Pan-Celticism

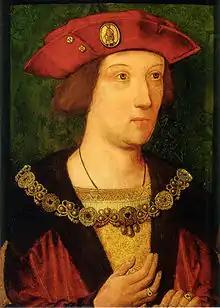
Arthur, Prince of Wales. The Tudors played up their Celtic background, while accelerating Anglicisation.

The dawning of early modern Europe affected the Celtic peoples in ways which saw what small amount of independence they had left firmly subordinated to the emerging British Empire and in the case of the Duchy of Brittany, the Kingdom of France. Although both the Kings of England (the Tudors) and the Kings of Scotland (the Stewarts) of the day claimed Celtic ancestry and used this in Arthurian cultural motifs to lay the basis for a British monarchy ("British" being suggested by Elizabethan John Dee), both dynasties promoted a centralising policy of Anglicisation. The Gaels of Ireland lost their last kingdoms to the Kingdom of Ireland after the Flight of the Earls in 1607, while the Statutes of Iona attempted to de-Gaelicise the Highland Scots in 1609. The effects of these initiates were mixed, but took from the Gaels their natural leadership element, which had patronised their culture.